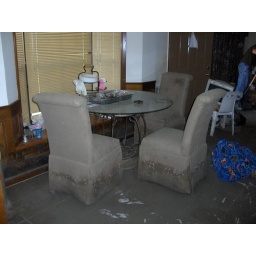
Eat-in kitchen in the Tuesday house. Notice the high-water mark on the chairs. The floor used to be white.